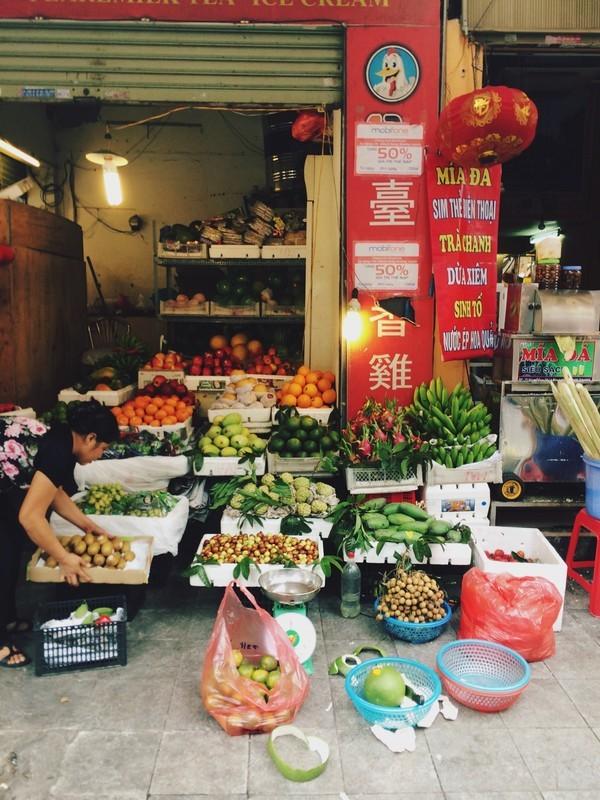
ở phía trước cửa hàng có sự xuất hiện của nhiều mặt hàng nông sản